Lord Mark Kerr (British Army officer, born 1676)

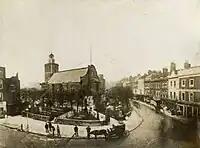
Kerr was buried in St Mary Abbots, Kensington, shown here in 1869, shortly before its demolition

Lord Mark Kerr was born in 1676, fourth son of Robert Kerr, 1st Marquis of Lothian (1636–1703) and his wife, Jean Campbell (d. 1700), daughter of Archibald Campbell, 1st Marquess of Argyll. Through their relationship with Argyll, the family was closely associated with Presbyterian and Whig interests and supported the 1688 Glorious Revolution.